Question: Please indicate a possible affordance area of baseball bat that can be used for hitting
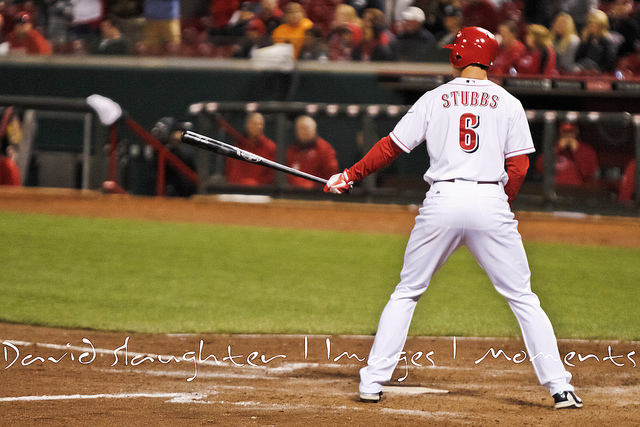
Answer: [184.101, 126.961, 257.145, 160.004]